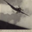
Label: airplane